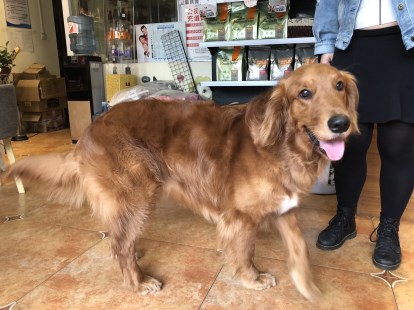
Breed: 5355-n000126-golden_retriever